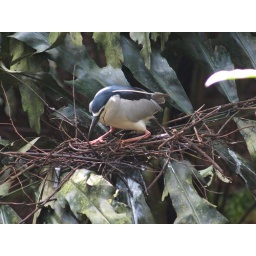
A bird in the aviary building it's nest.